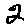
Label: 2